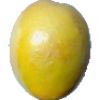
Label: Maracuja 1